Centreville Military Railroad

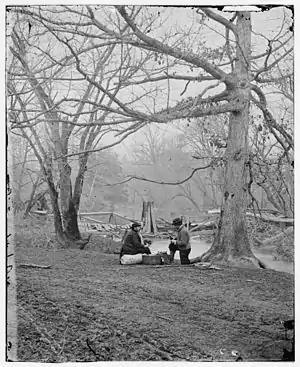
Centreville Military Railroad trestle bridge on Bull Run, destroyed on March 11, 1862

The Centreville Military Railroad was a spur running from the Orange and Alexandria Railroad east of Manassas Junction across Bull Run and up the south side of the Centreville Plateau. Built by the Confederate States Army between November 1861 and February 1862, it was the first exclusively military railroad. Ultimately, the Centreville Military Railroad reached a point near a modern McDonald's restaurant on Virginia State Route 28, south of the modern junction with U.S. Route 29 in Virginia.